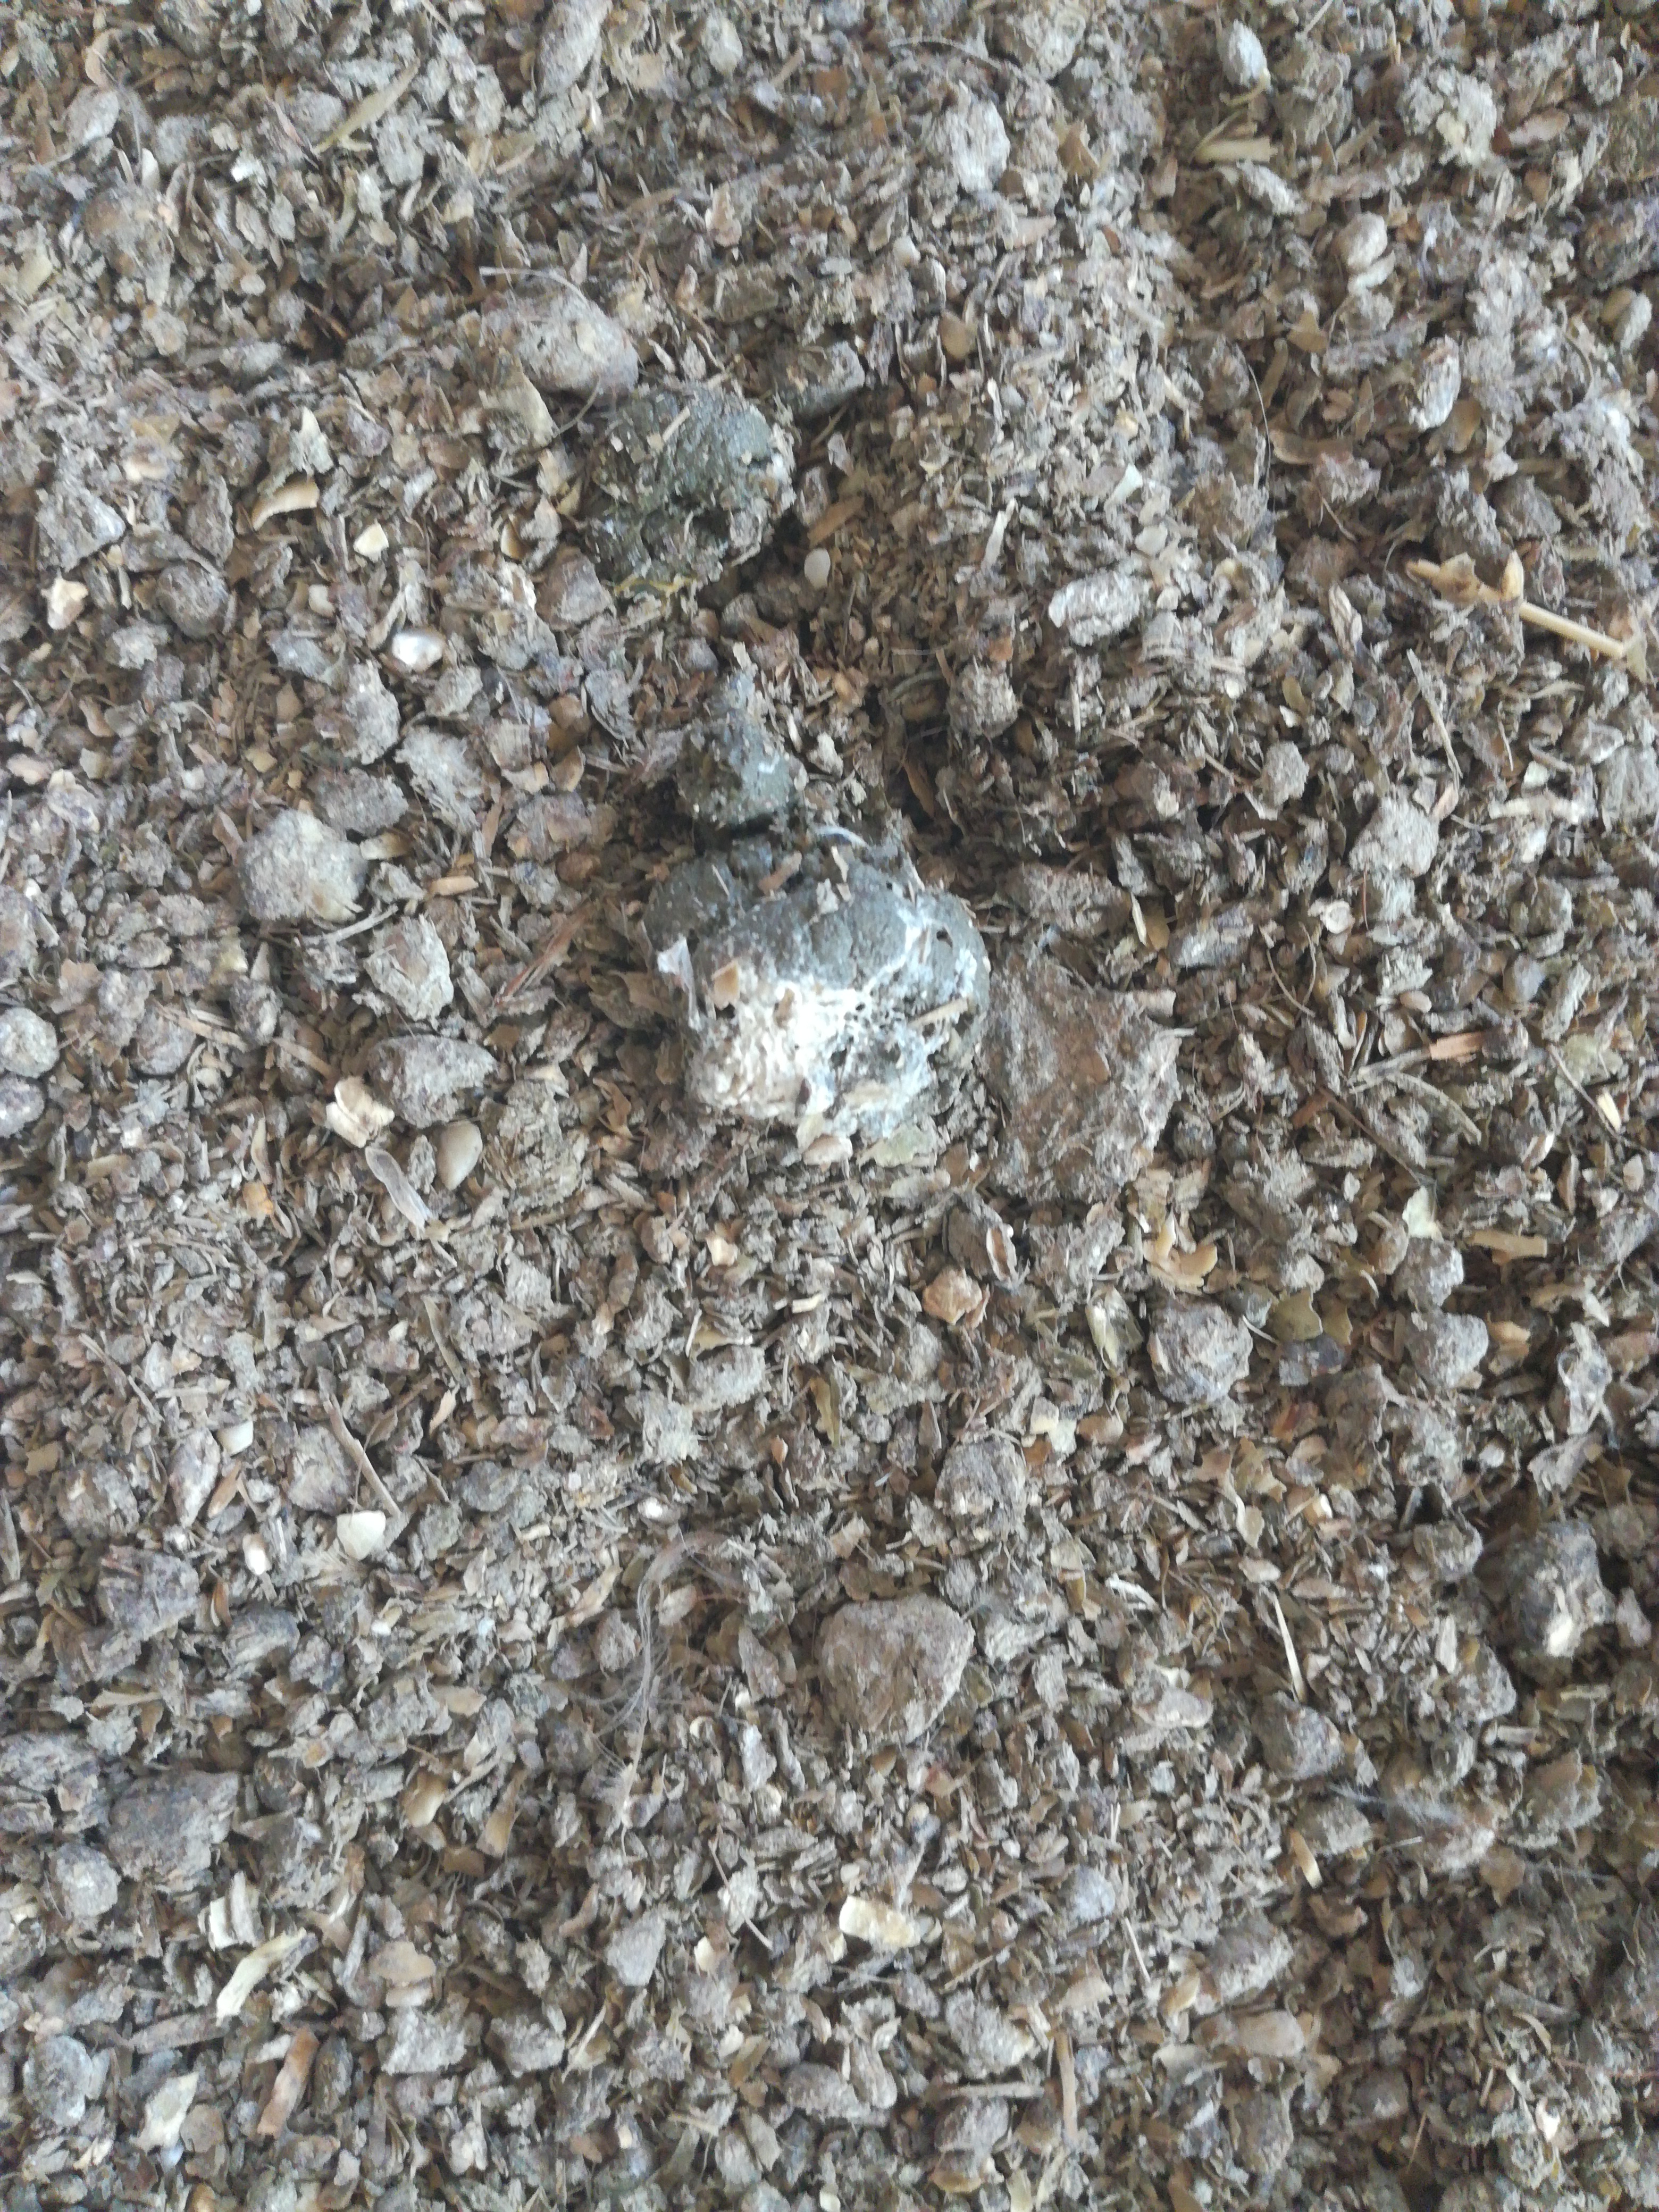
PCR-confirmed diagnosis: Healthy